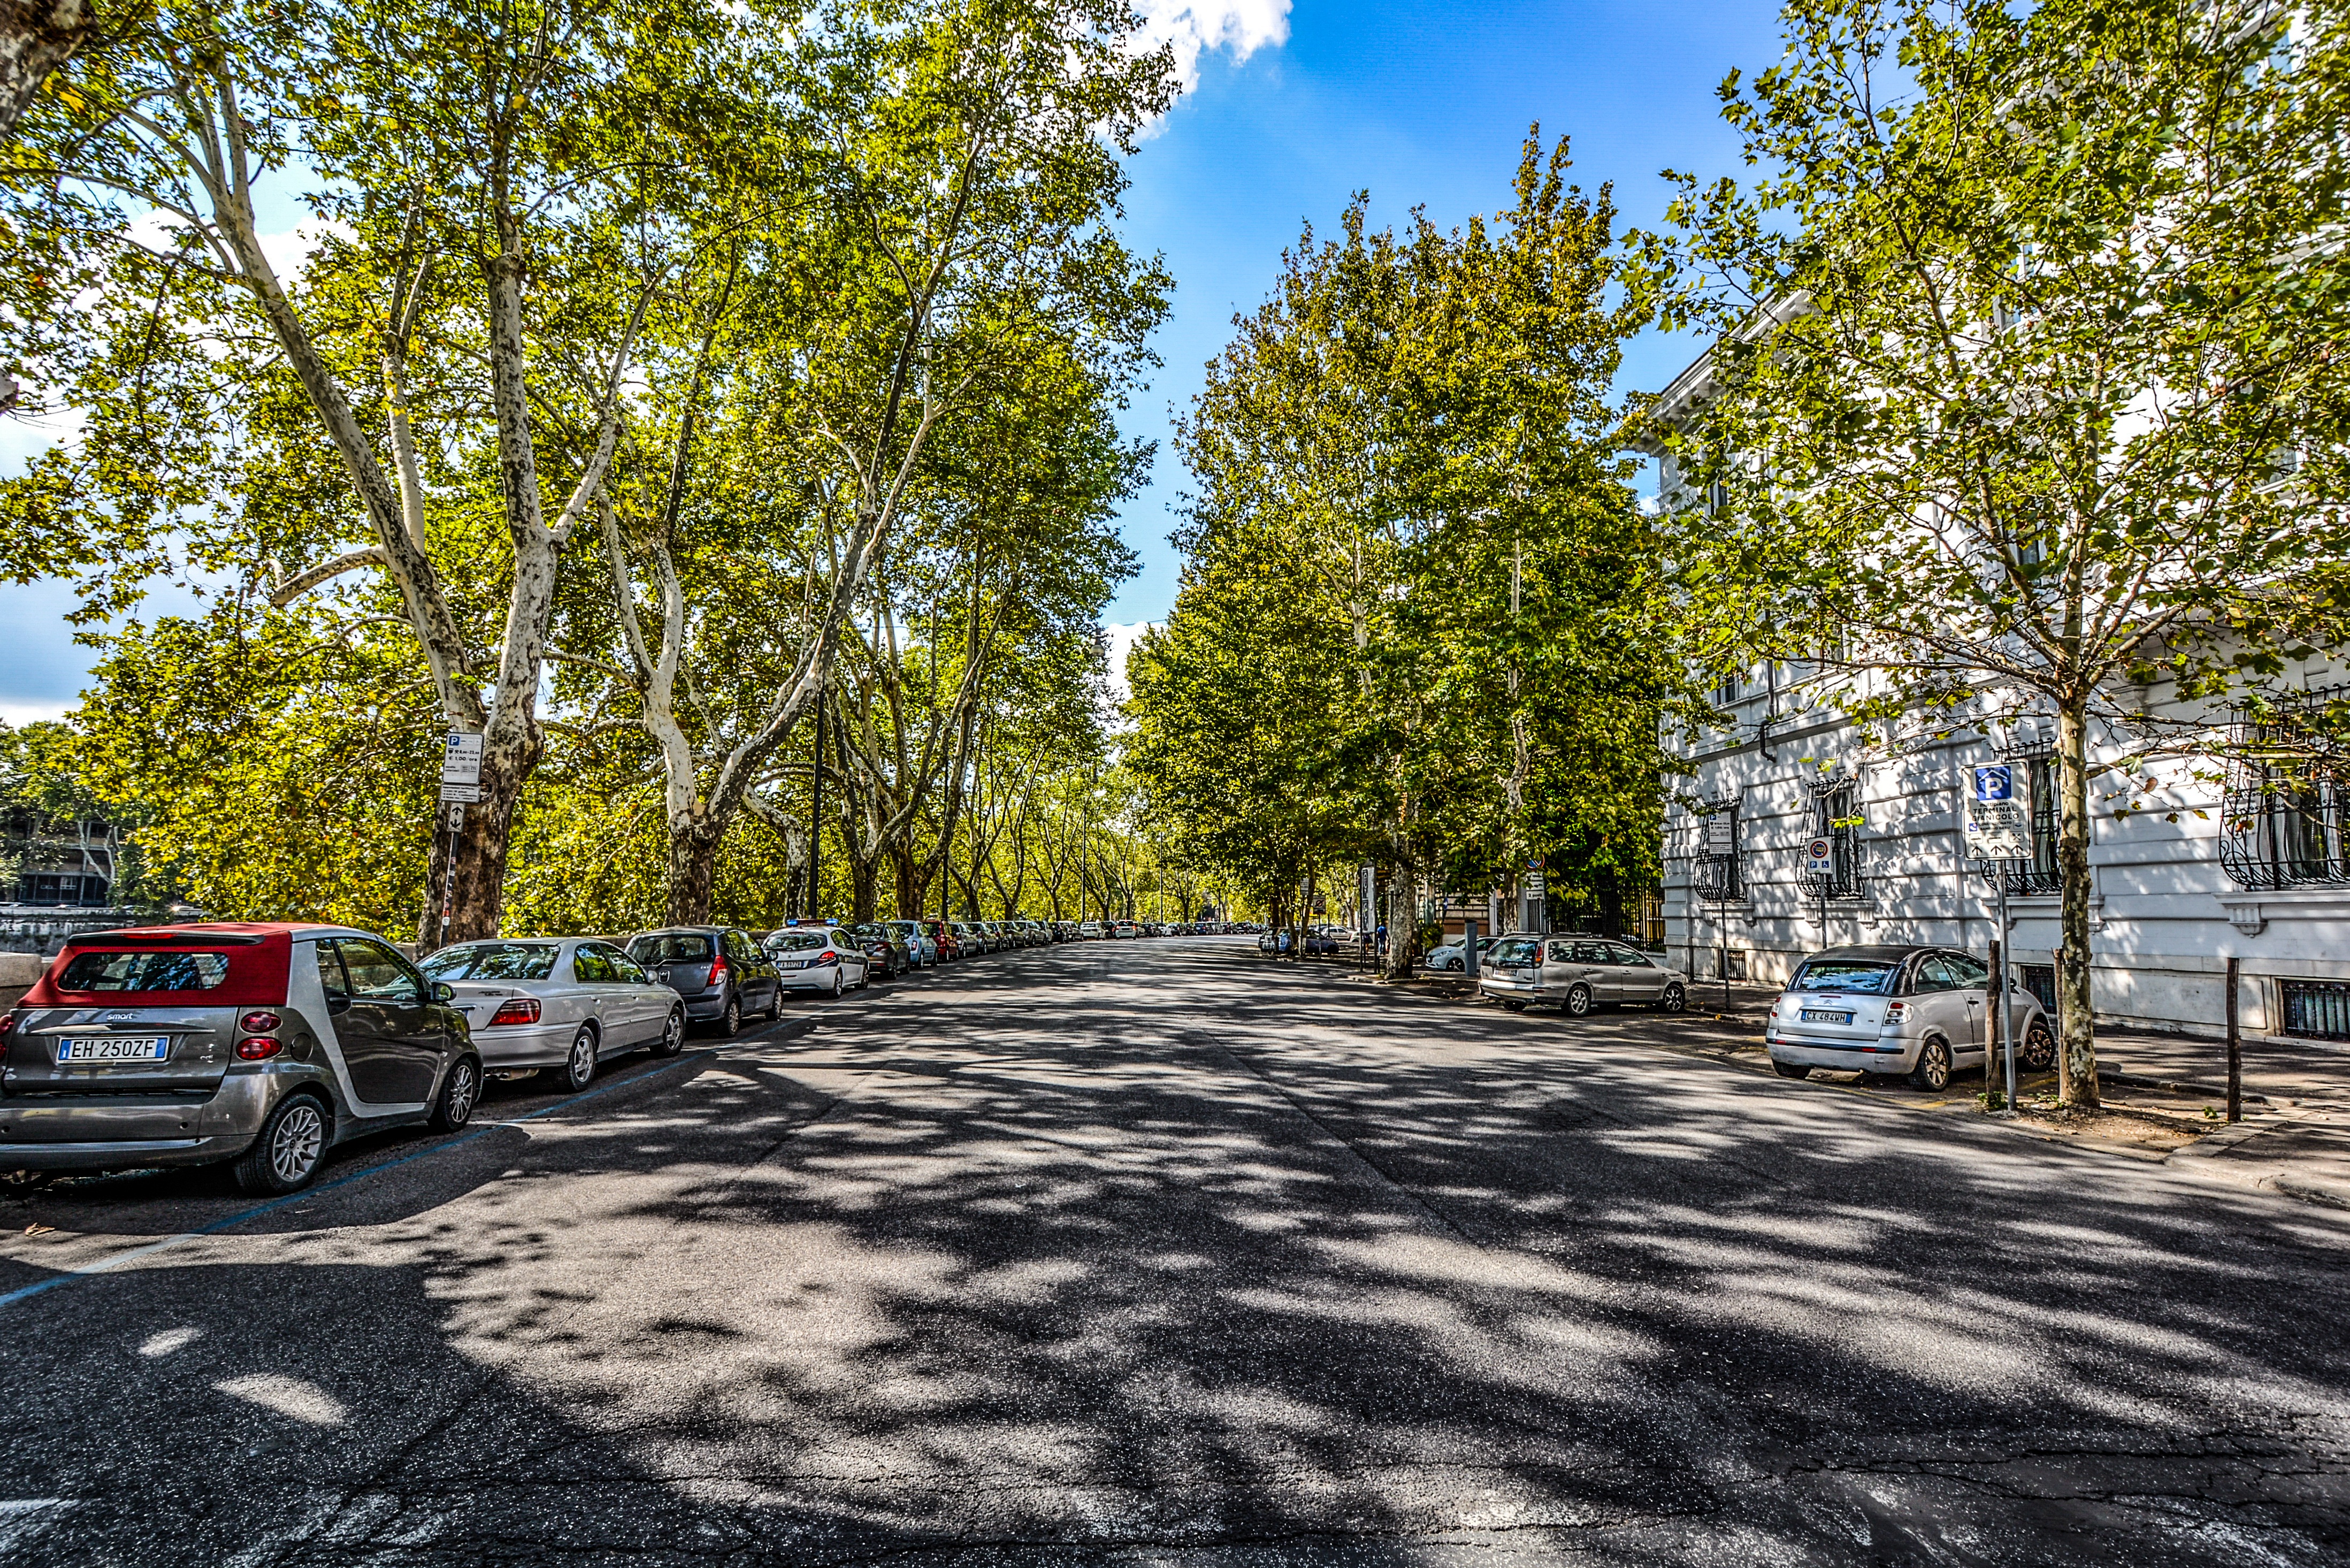
tree, road, trail, street, urban, walkway, suburb, autumn, park, italy, lane, trees, shadows, rome, infrastructure, cars, roman, neighbourhood, residential area, woody plant, nonbuilding structure